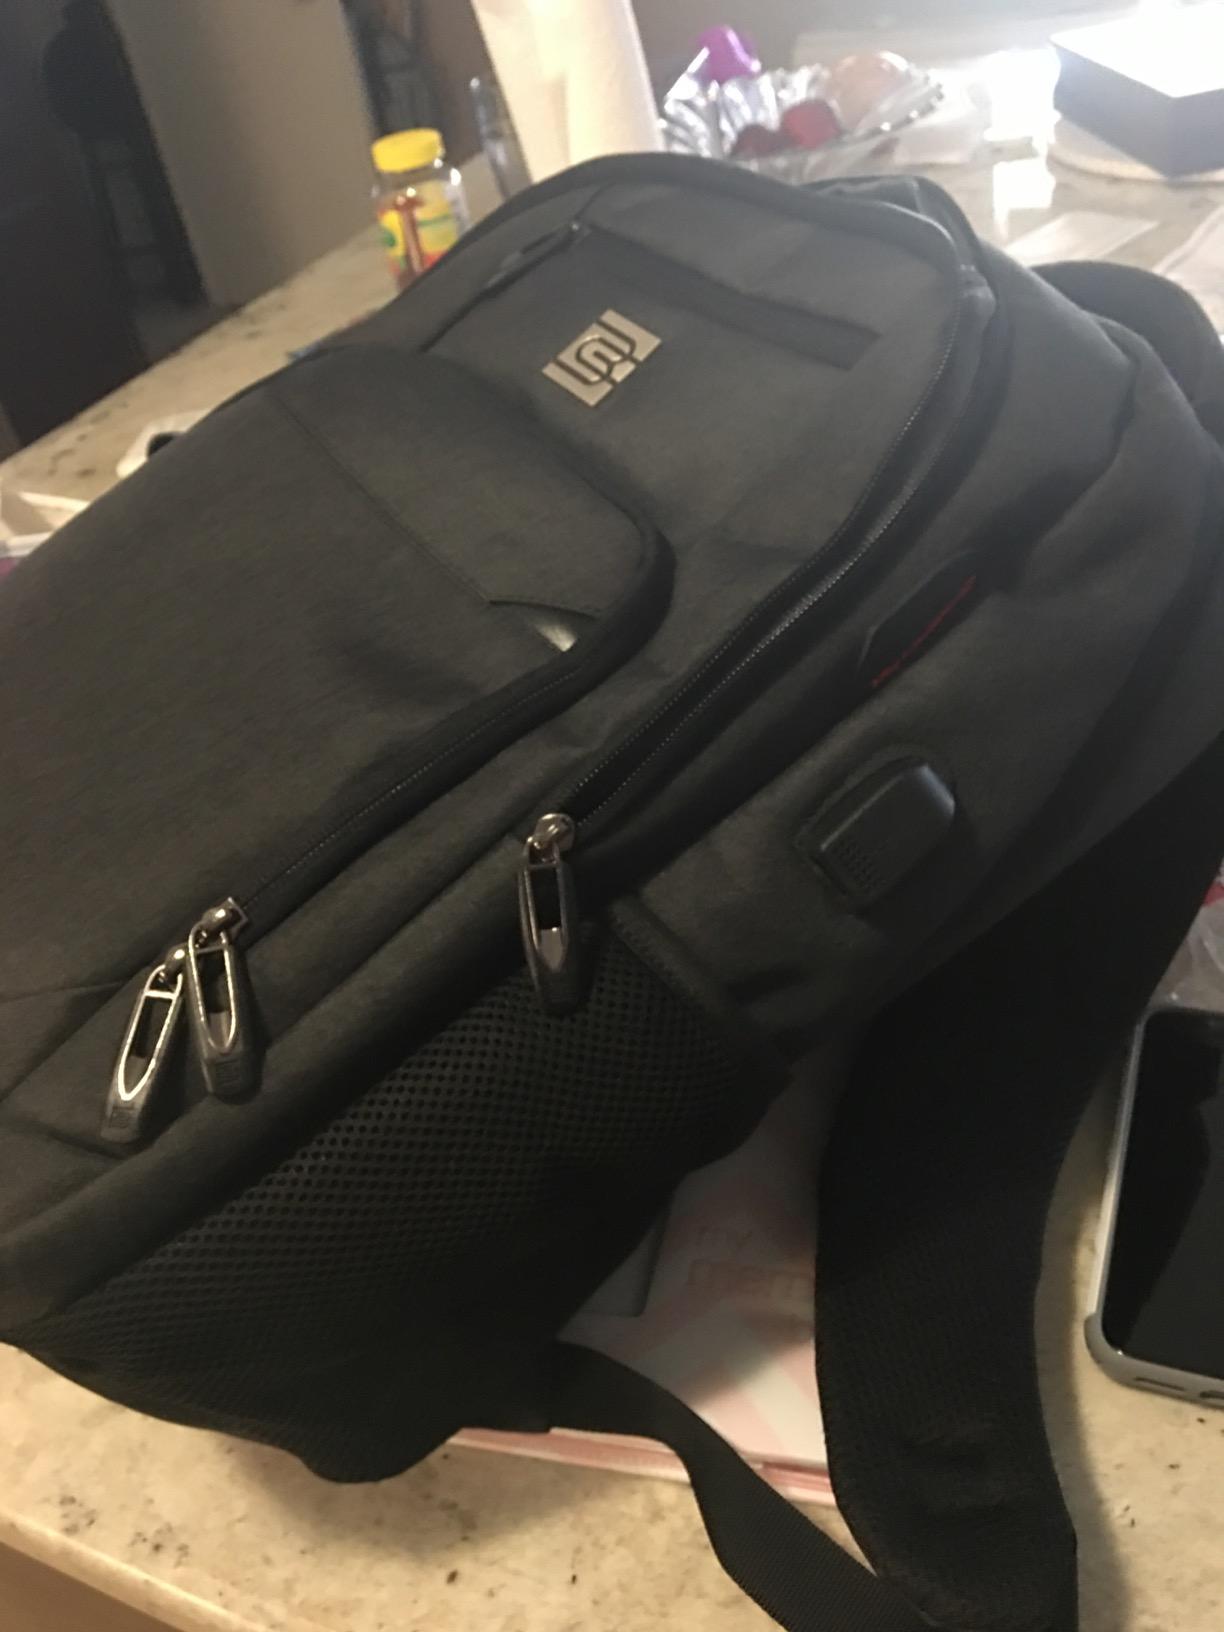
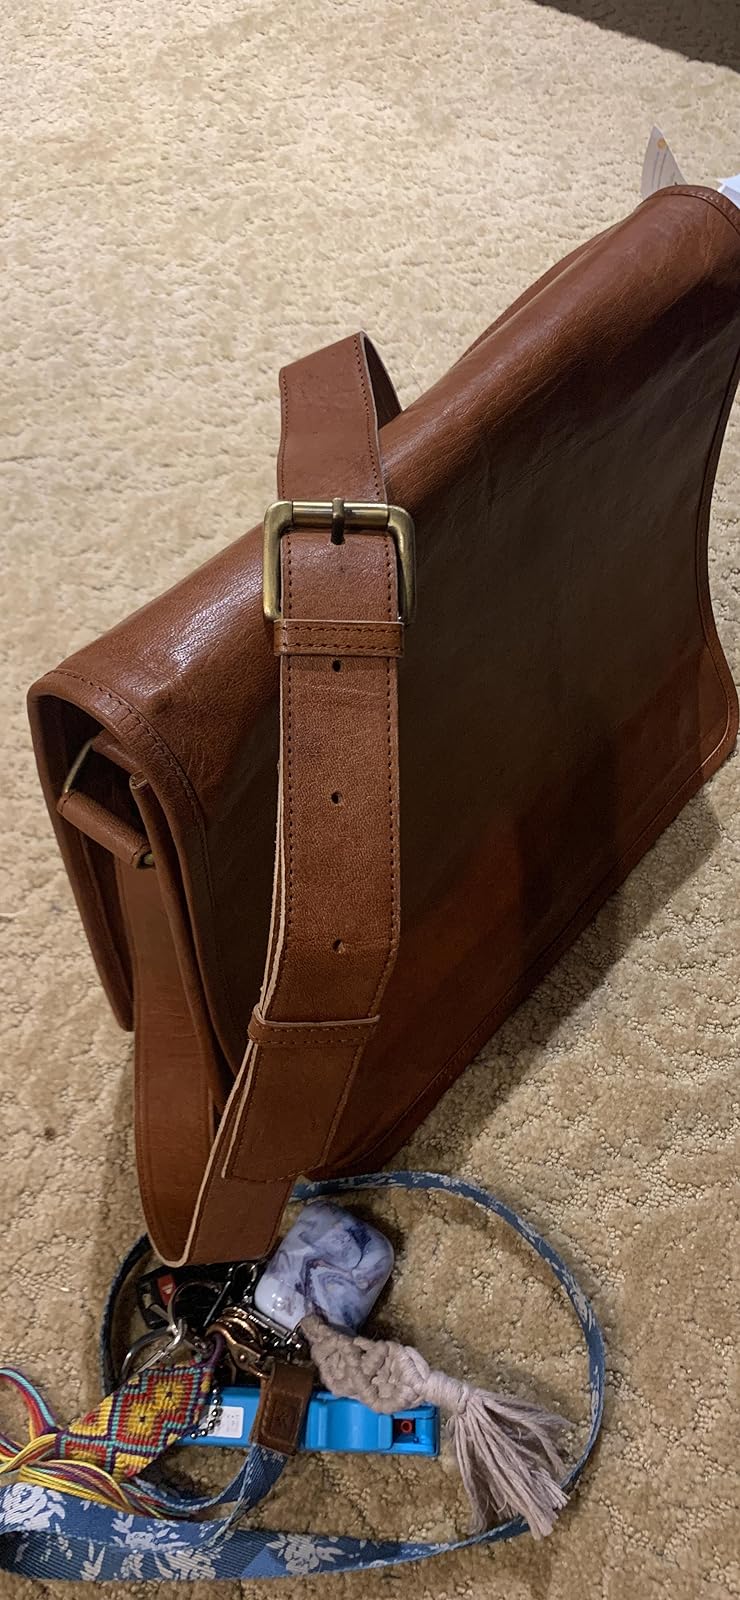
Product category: bag
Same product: no